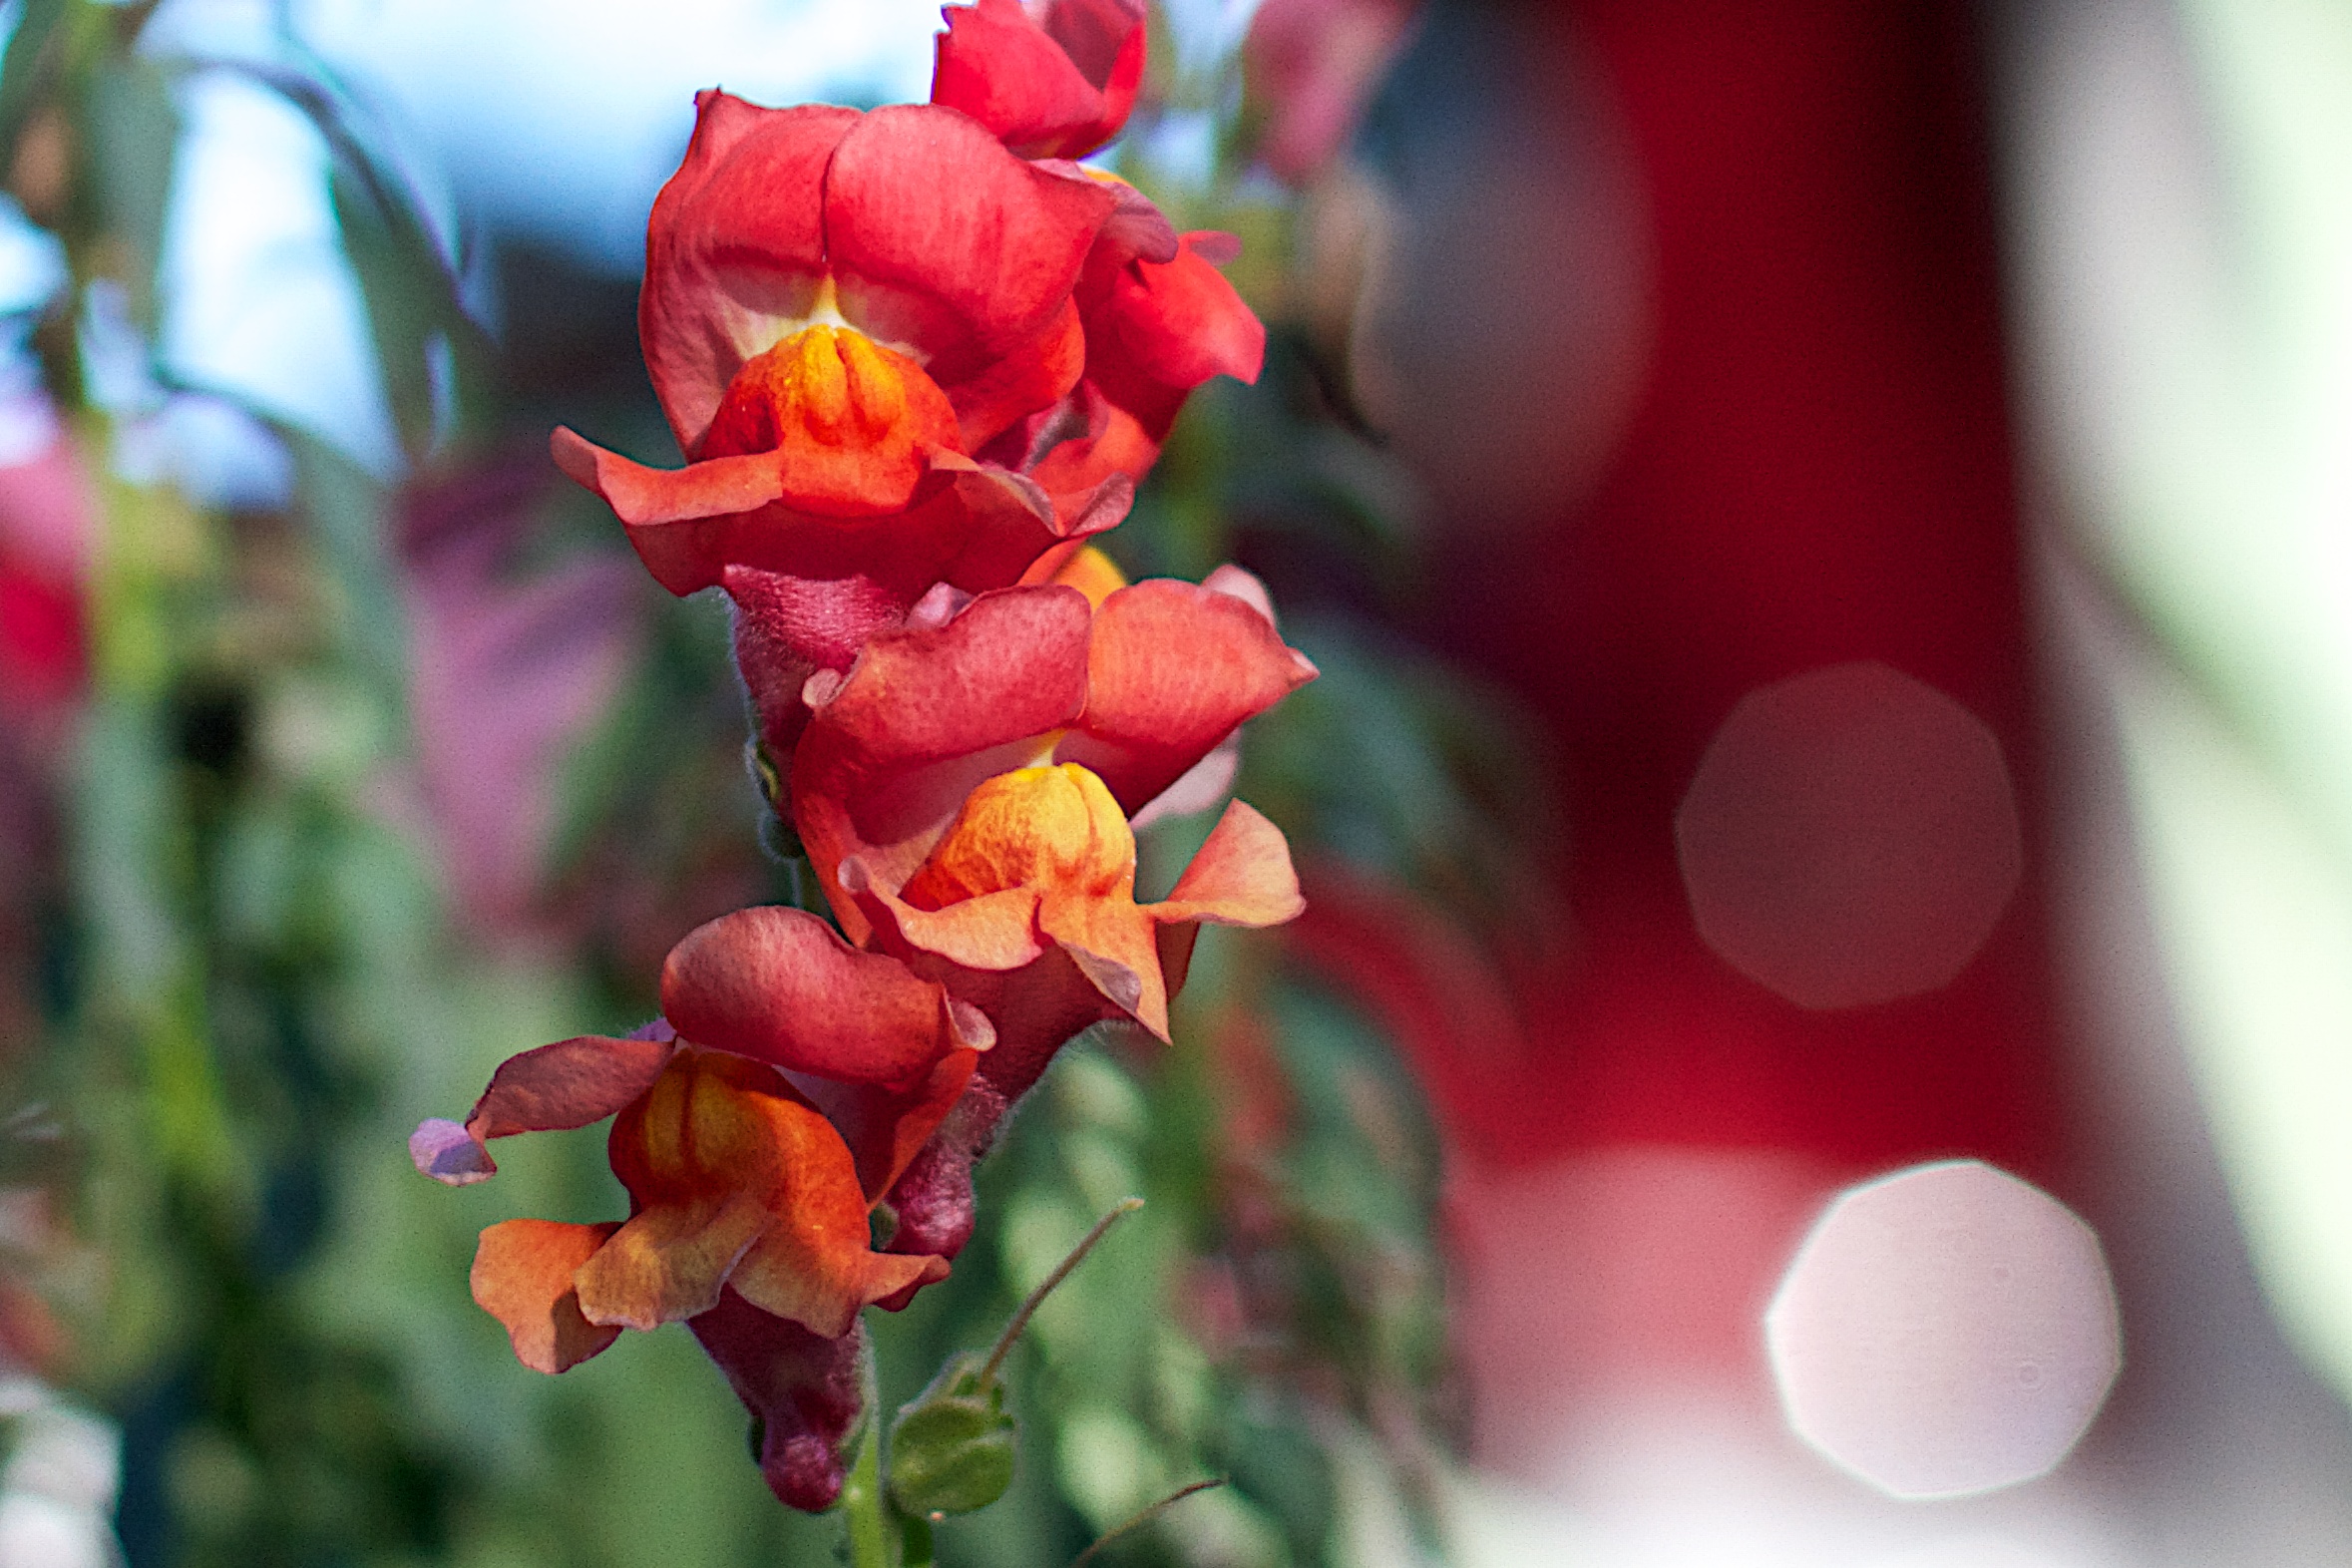
blossom, bokeh, plant, leaf, flower, petal, red, botany, flora, close up, 2013365, gladiolus, macro photography, flowering plant, plant stem, land plant